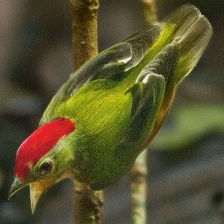
Species: STRIPPED MANAKIN
Scientific name: MACHAEROPTERUS REGULUS